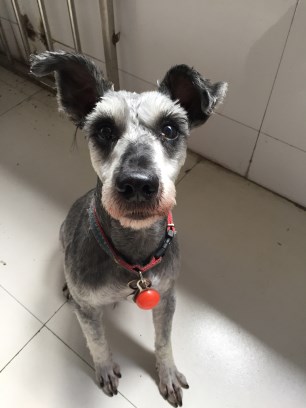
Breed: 2342-n000102-miniature_schnauzer